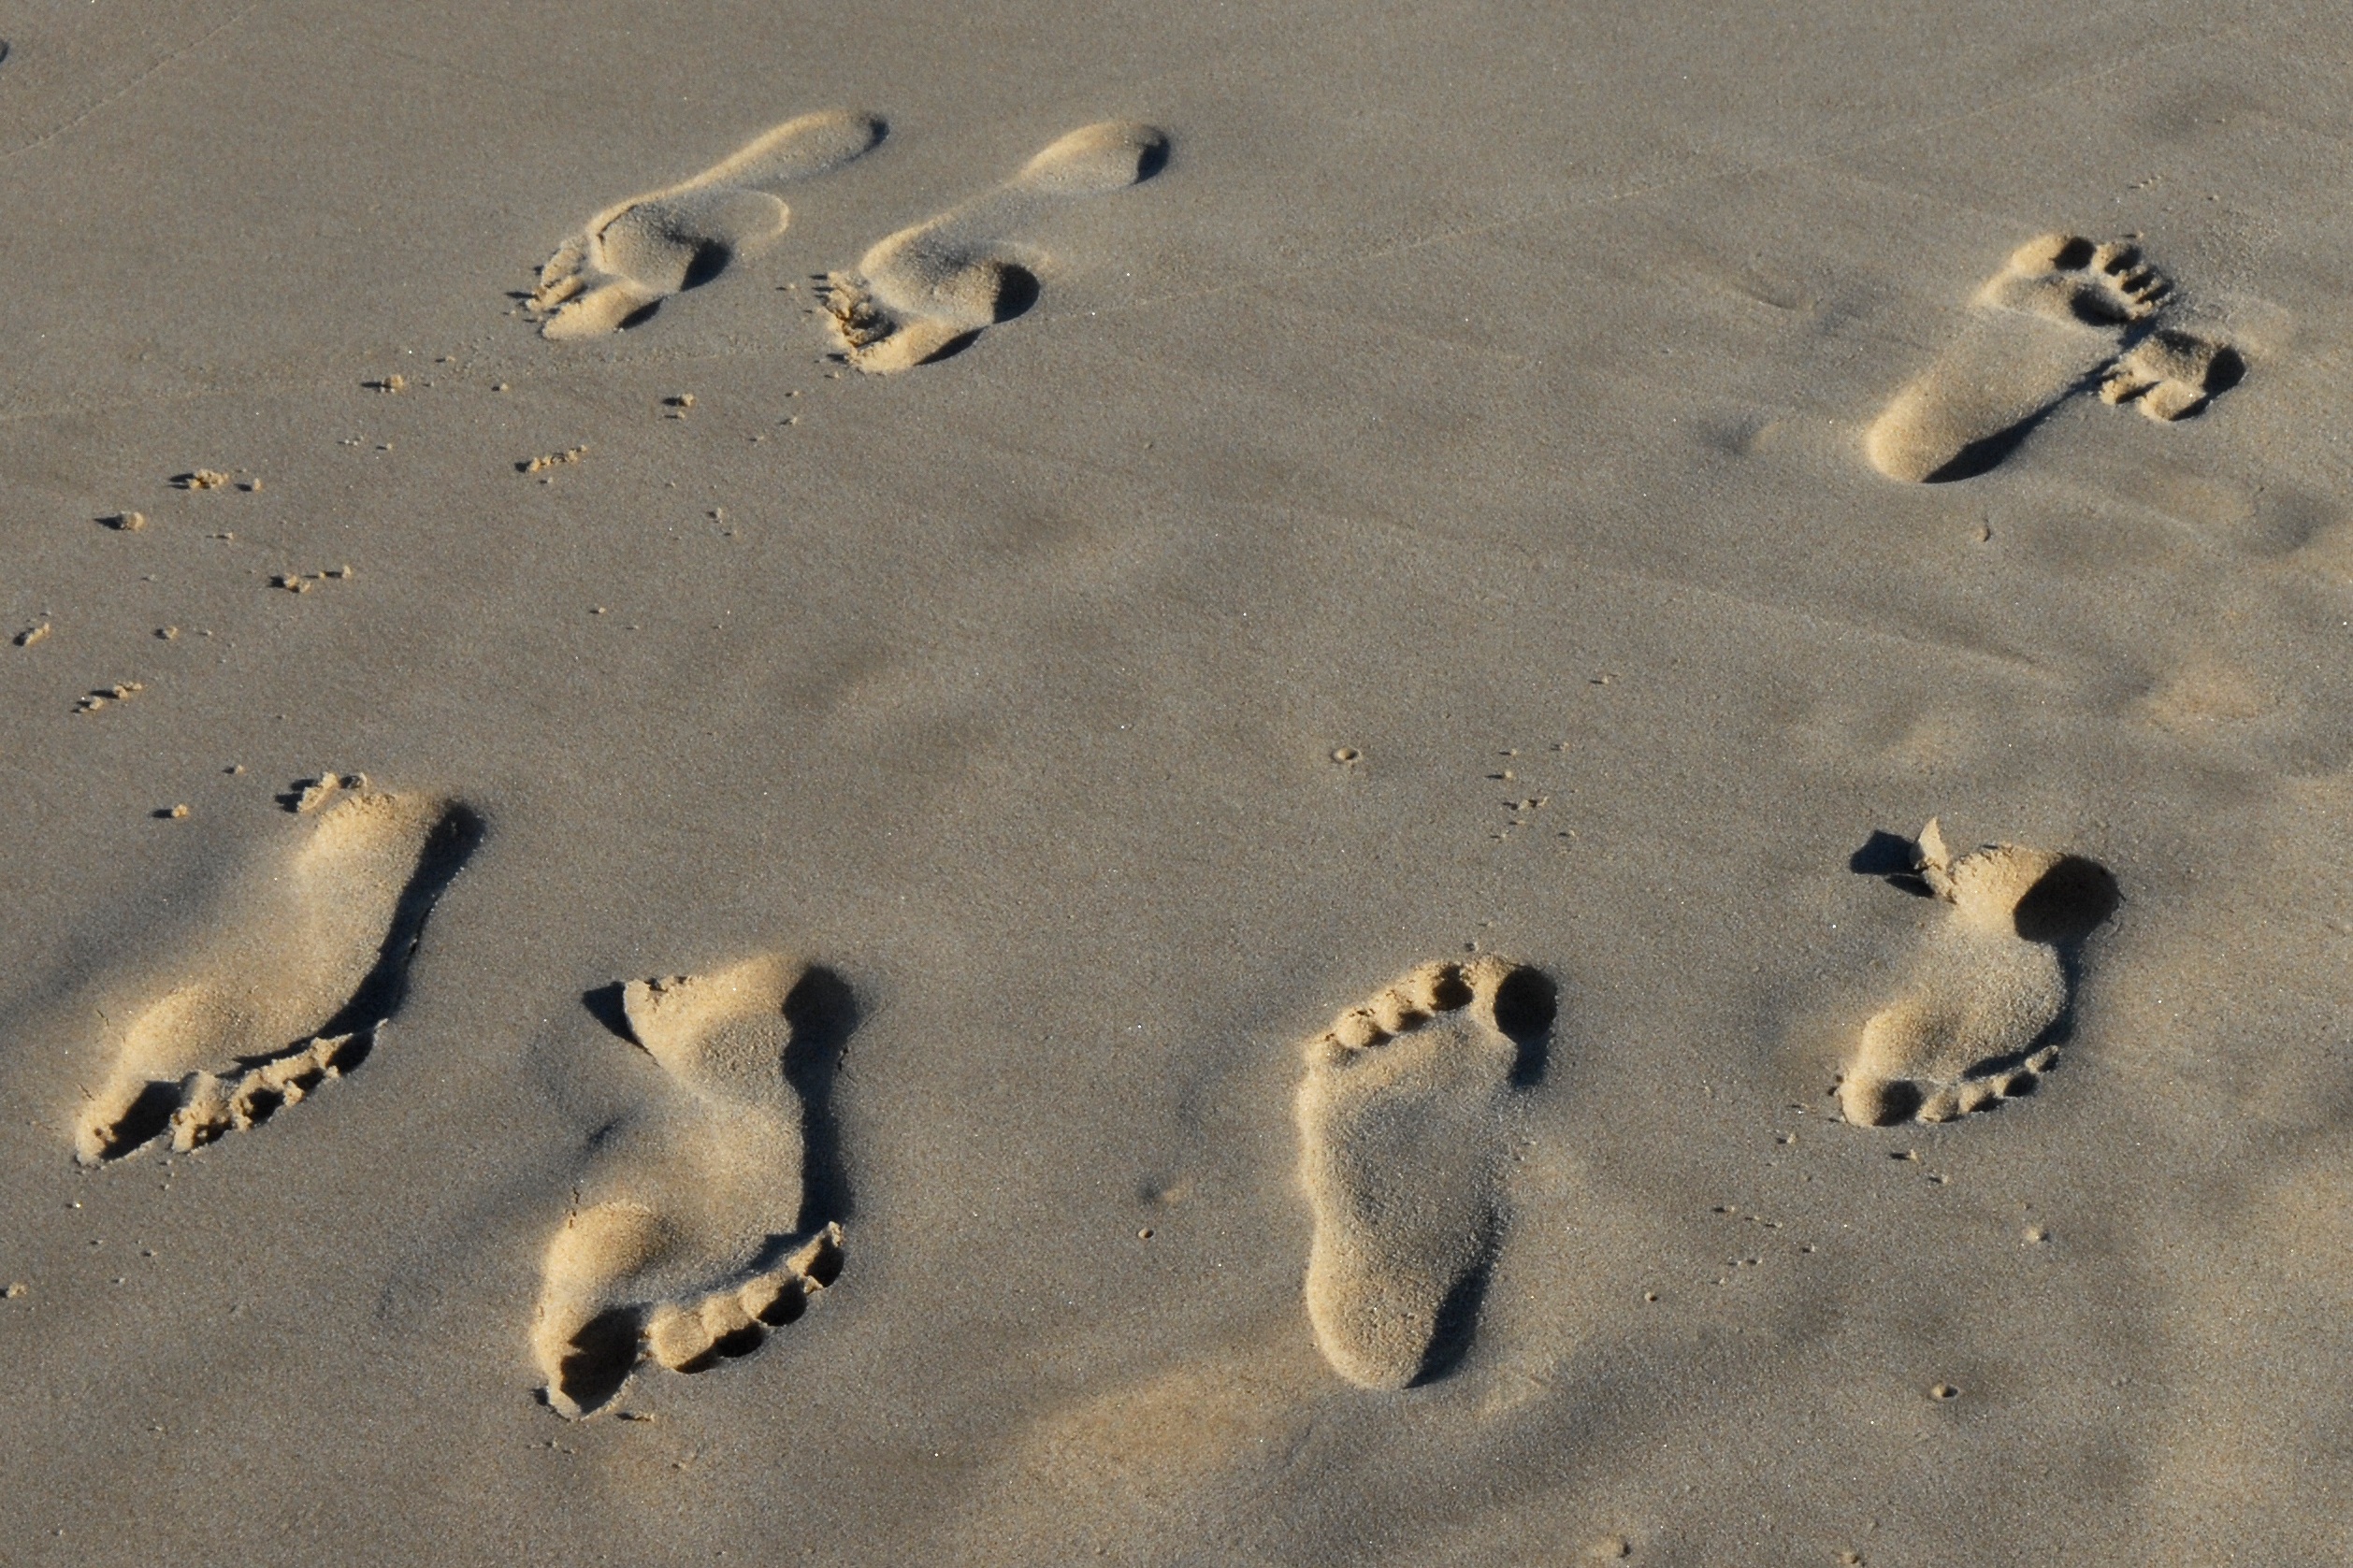
beach, sand, footprint, material, tracks in the sand